Closed-circuit television

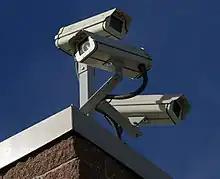
Surveillance cameras on the corner of a building

Closed-circuit television (CCTV), also known as video surveillance, is the use of closed-circuit television cameras to transmit a signal to a specific place on a limited set of monitors. It differs from broadcast television in that the signal is not openly transmitted, though it may employ point-to-point, point-to-multipoint (P2MP), or mesh wired or wireless links. Even though almost all video cameras fit this definition, the term is most often applied to those used for surveillance in areas that require additional security or ongoing monitoring (videotelephony is seldom called "CCTV").